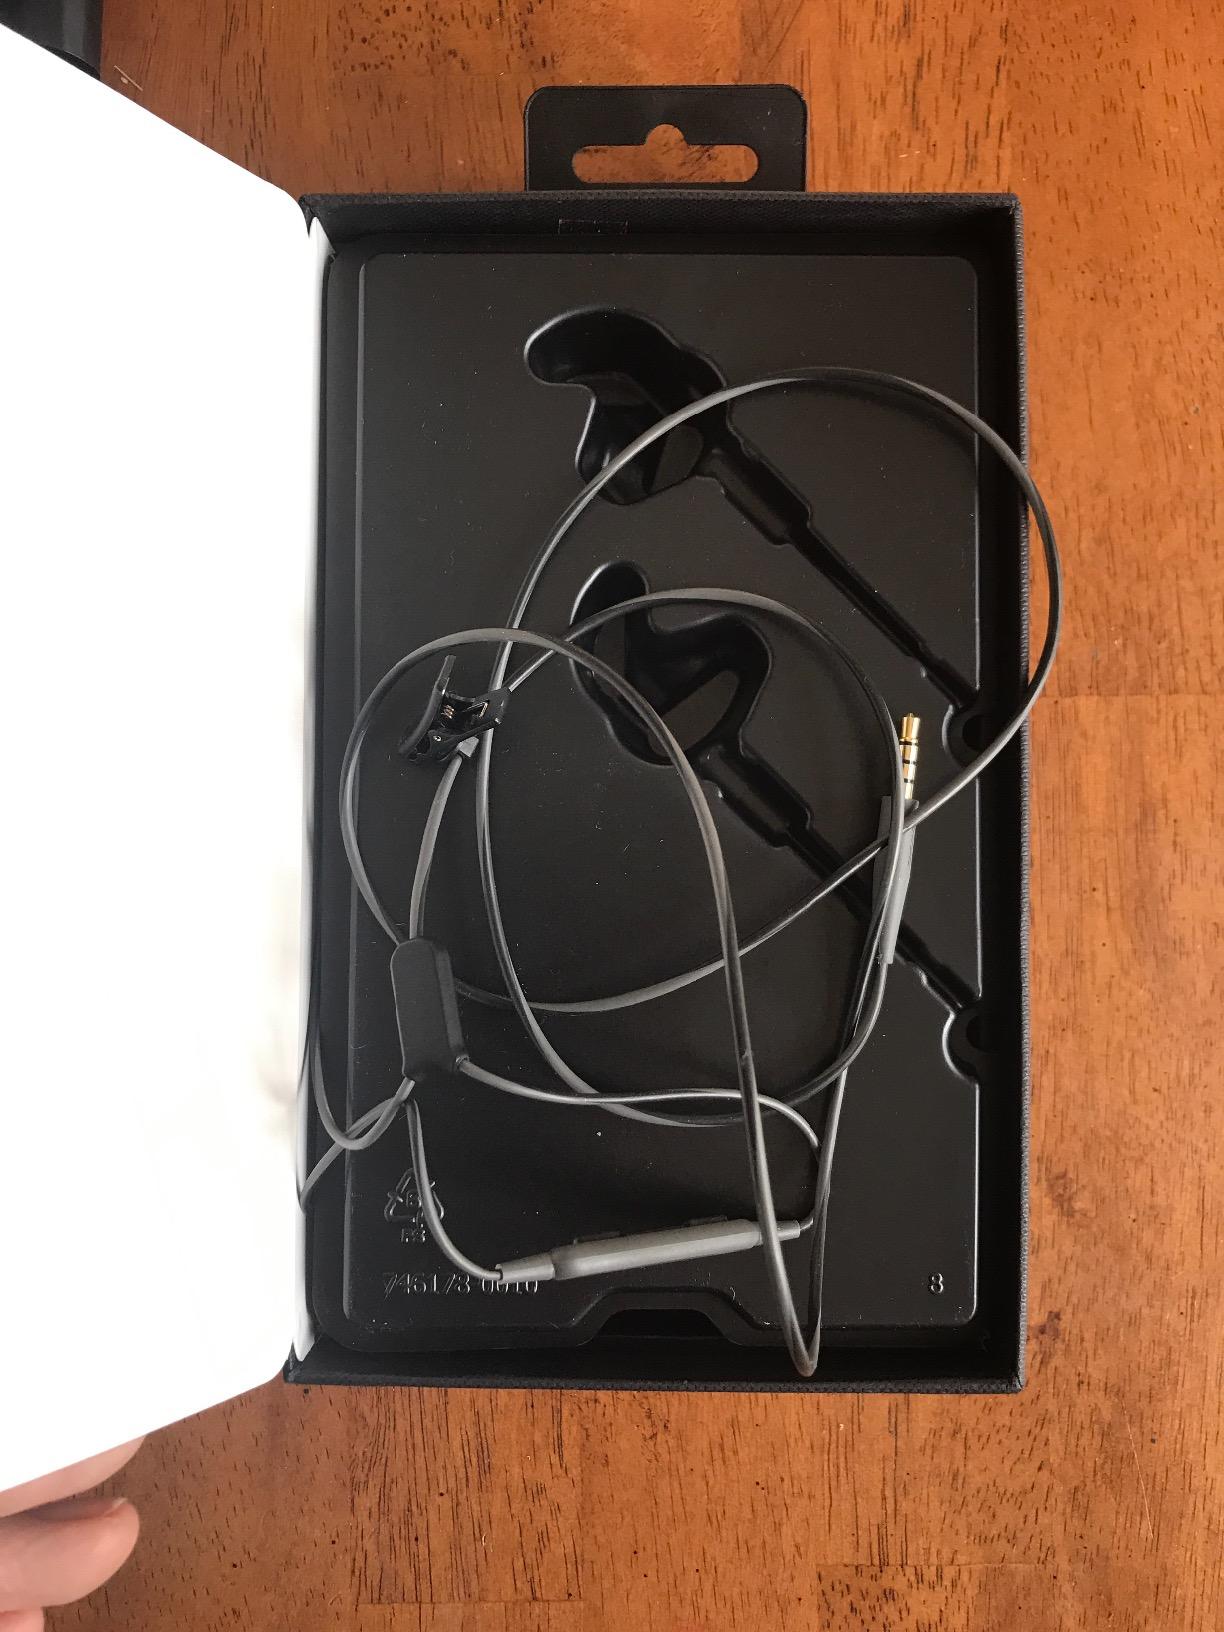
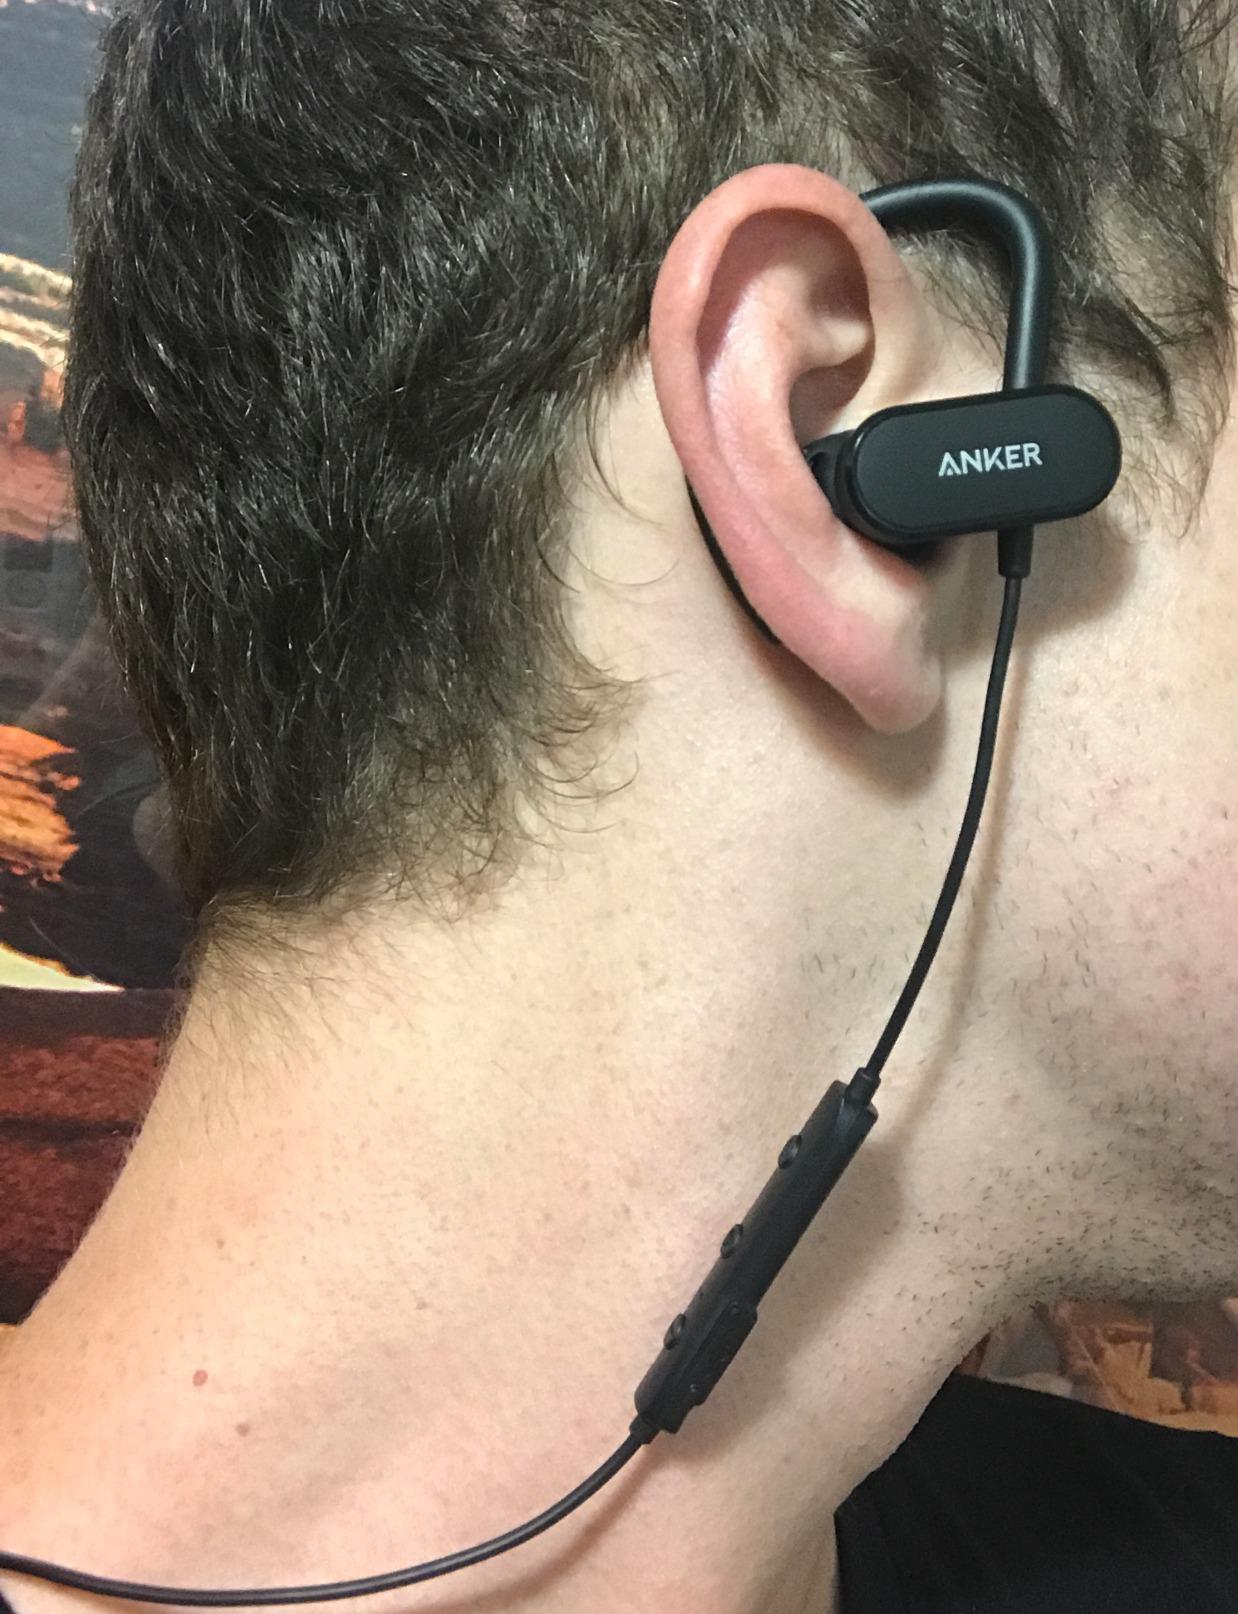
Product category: headphones
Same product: no